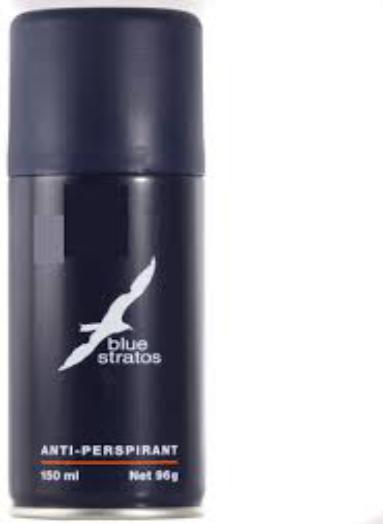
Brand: Blue Stratos
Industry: Necessities